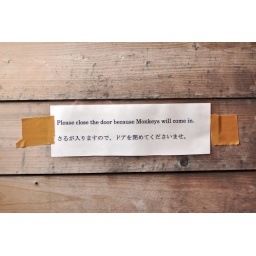
Please close the door because monkeys will come in